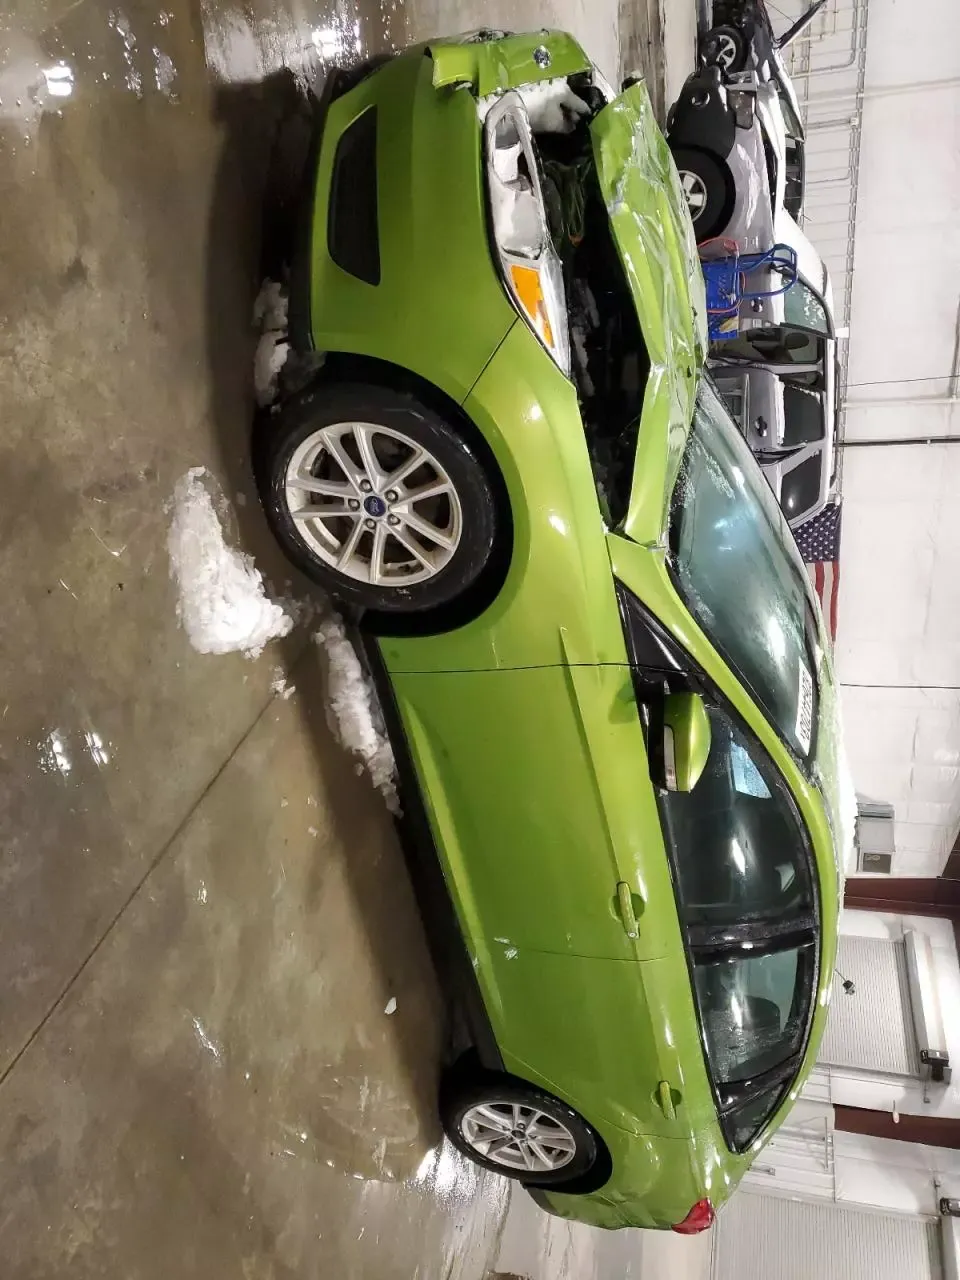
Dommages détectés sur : pare-choc avant, capot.
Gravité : mineur